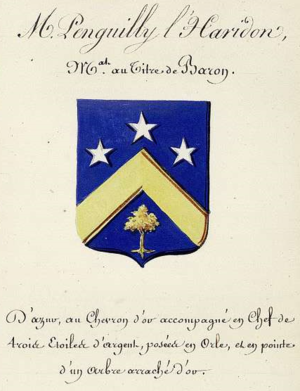
Armoiries du Baron Penguilly L'Haridon, d'après les lettres patentes du 10 avril 1830. Registre des armoiries peintes, Archives nationales.
François-Marie, baron Penguilly-L’Haridon a été anobli en 1830 et porte ce titre après avoir fait ériger en majorat les terres du Moros. Commissaire des Guerres de la Vieille Garde impériale, il devient par la suite Sous-Intendant à Lorient. Il est le père du peintre Octave Penguilly L’Haridon.